Paul Corry

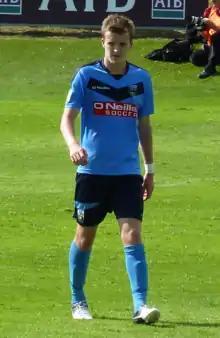
Corry in action for UCD in July 2012

Paul Corry (born 3 February 1991) is an Irish former footballer who played with UCD, Sheffield Wednesday, Northampton Town and Shamrock Rovers.